Salvia clevelandii

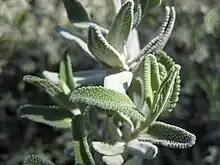
"Salvia clevelandii" leaves

"Salvia clevelandii" is an evergreen shrub that reaches in height and width. The fragrant, ashy green leaves are obovate and rugose, growing less than long. Flowers are on spikes, with numerous whorls of upright amethyst blooms opening in June–July.